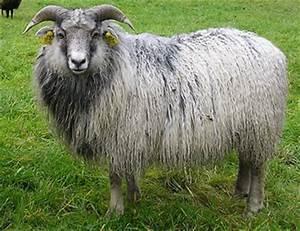
sheep